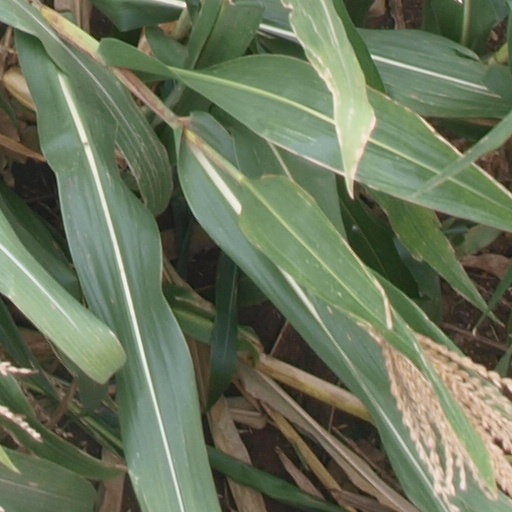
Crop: maize; corn